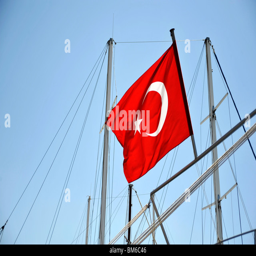
flag flying from the stern of pleasure boats in the port